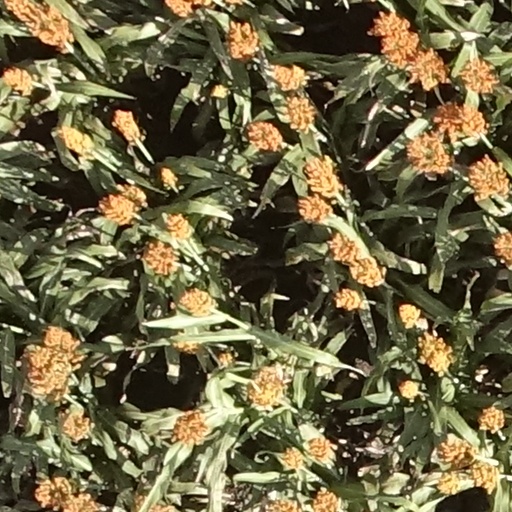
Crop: sorghum